Projector camera systems

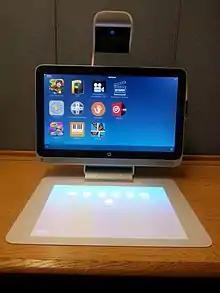
Hp Sprout

Projector-camera systems (pro-cam), also called camera-projector systems, augment a local surface with a projected captured image of a remote surface, creating a shared workspace for remote collaboration and communication. Projector-camera systems may also be used for artistic and entertainment purposes. A pro-cam system consists of a vertical screen for implementing interpersonal space where front-facing videos are displayed, and a horizontal projected screen on the tabletop for implementing shared workspace where downward facing videos are overlapped. An automatically pre-warped image is sent to the projector to ensure that the horizontal screen appears undistorted.